Johnston's Pier

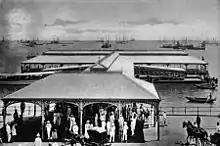
Johnston's Pier, Singapore: completed on 13 March 1856, this jetty cum landing platform stood opposite Fullerton Square.

The Engineer Captain Ronald MacPherson officially announced its completion to the Resident Councillor and Chairman of the municipal committee on 13 March 1856, the pier was named after a prominent Scottish businessman Alexander Laurie Johnston, one of the earliest European settlers who had arrived in Singapore in 1819 and established the first merchant firm A. L. Johnston & Co. there in 1820. A male pier-keeper was hired at a salary of S$6 per month for the maintaining of the crane as well as lighting and cleaning of the lamps at the pier.